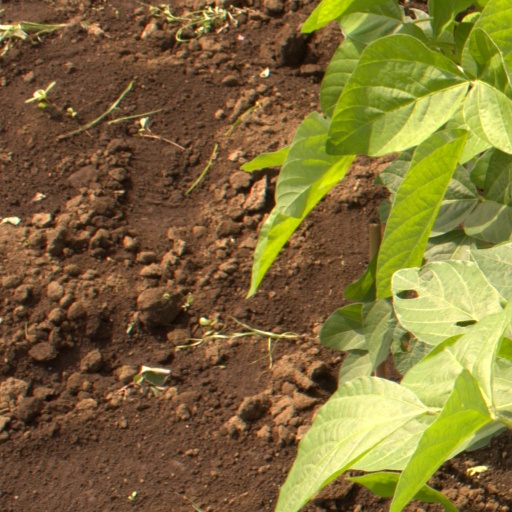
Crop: soybean